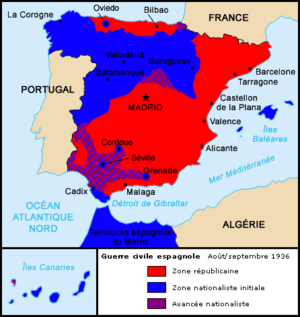
La guerre d'Espagne est un conflit qui, du 17 juillet 1936 au 1ᵉʳ avril 1939, opposa en Espagne, d'une part le camp des républicains, orienté à gauche et à l'extrême gauche, composé de loyalistes à l'égard du gouvernement légalement établi de la IIᵉ République, de communistes, de léninistes et de révolutionnaires anarchistes, et d'autre part les nationalistes, les rebelles putschistes orientés à droite et à l'extrême droite et menés par le général Franco.
La guérilla anti-franquiste désigne l’opposition armée au franquisme sur le territoire espagnol, pendant la guerre civile en zone nationaliste, et aussi après 1939 dans d’autres régions d’Espagne. Les différents mouvements de guérilla, d’idéologies « républicaines » avaient pour but le retour à la constitution espagnole de 1931. Du 19 juillet 1936 jusqu’à la fin de la guerre civile, il s’agit de groupes qui ne peuvent ou ne veulent pas rejoindre la zone républicaine, et ou s’exiler. Pendant la seconde guerre mondiale, certains guérilléros rejoignent la résistance en France, ceux qui restent sur le territoire espagnol s’organisent. La période de 1944 jusqu'en 1947-1948 est la période la plus structurée et la plus offensive. Des foyers de guérilla survivent jusqu'en 1952.